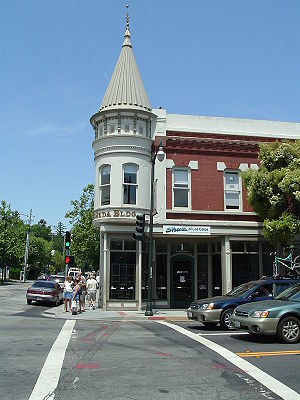
Los Gatos
"Los Gatos er en by i Santa Clara County i Californien, USA. Navnet Los Gatos betyder ""kattene"" på spansk.